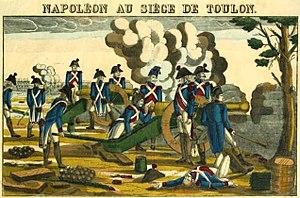
Cette page concerne l'année 1793 du calendrier grégorien.